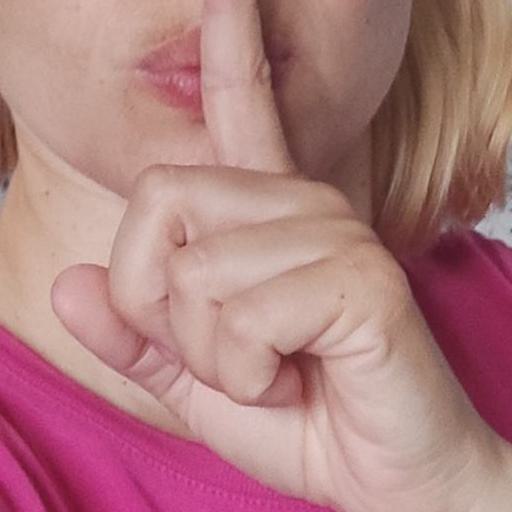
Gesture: mute